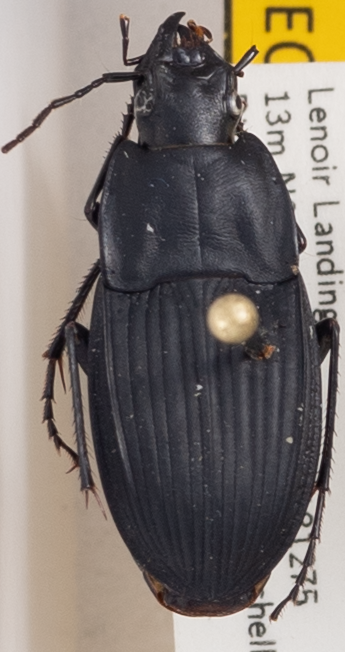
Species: Dicaelus furvus carinatus
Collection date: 2018-04-10
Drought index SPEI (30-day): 0.24
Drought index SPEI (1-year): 0.9
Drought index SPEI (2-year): -0.24